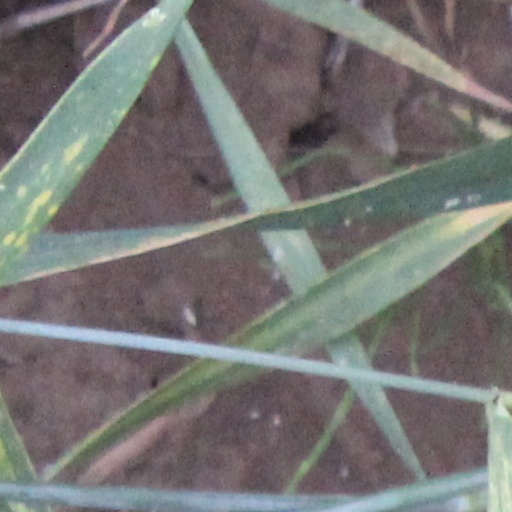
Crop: wheat